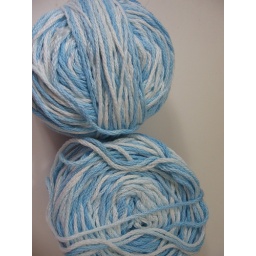
2 balls Plymouth Fantasy Naturelle in blue and white mix